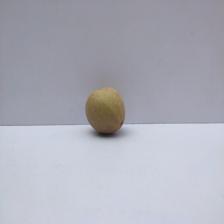
Size: Small